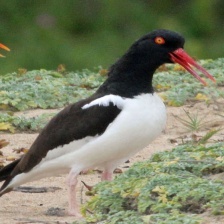
Species: OYSTER CATCHER
Scientific name: HAEMATOPUS
ImageNet parent category: oystercatcher